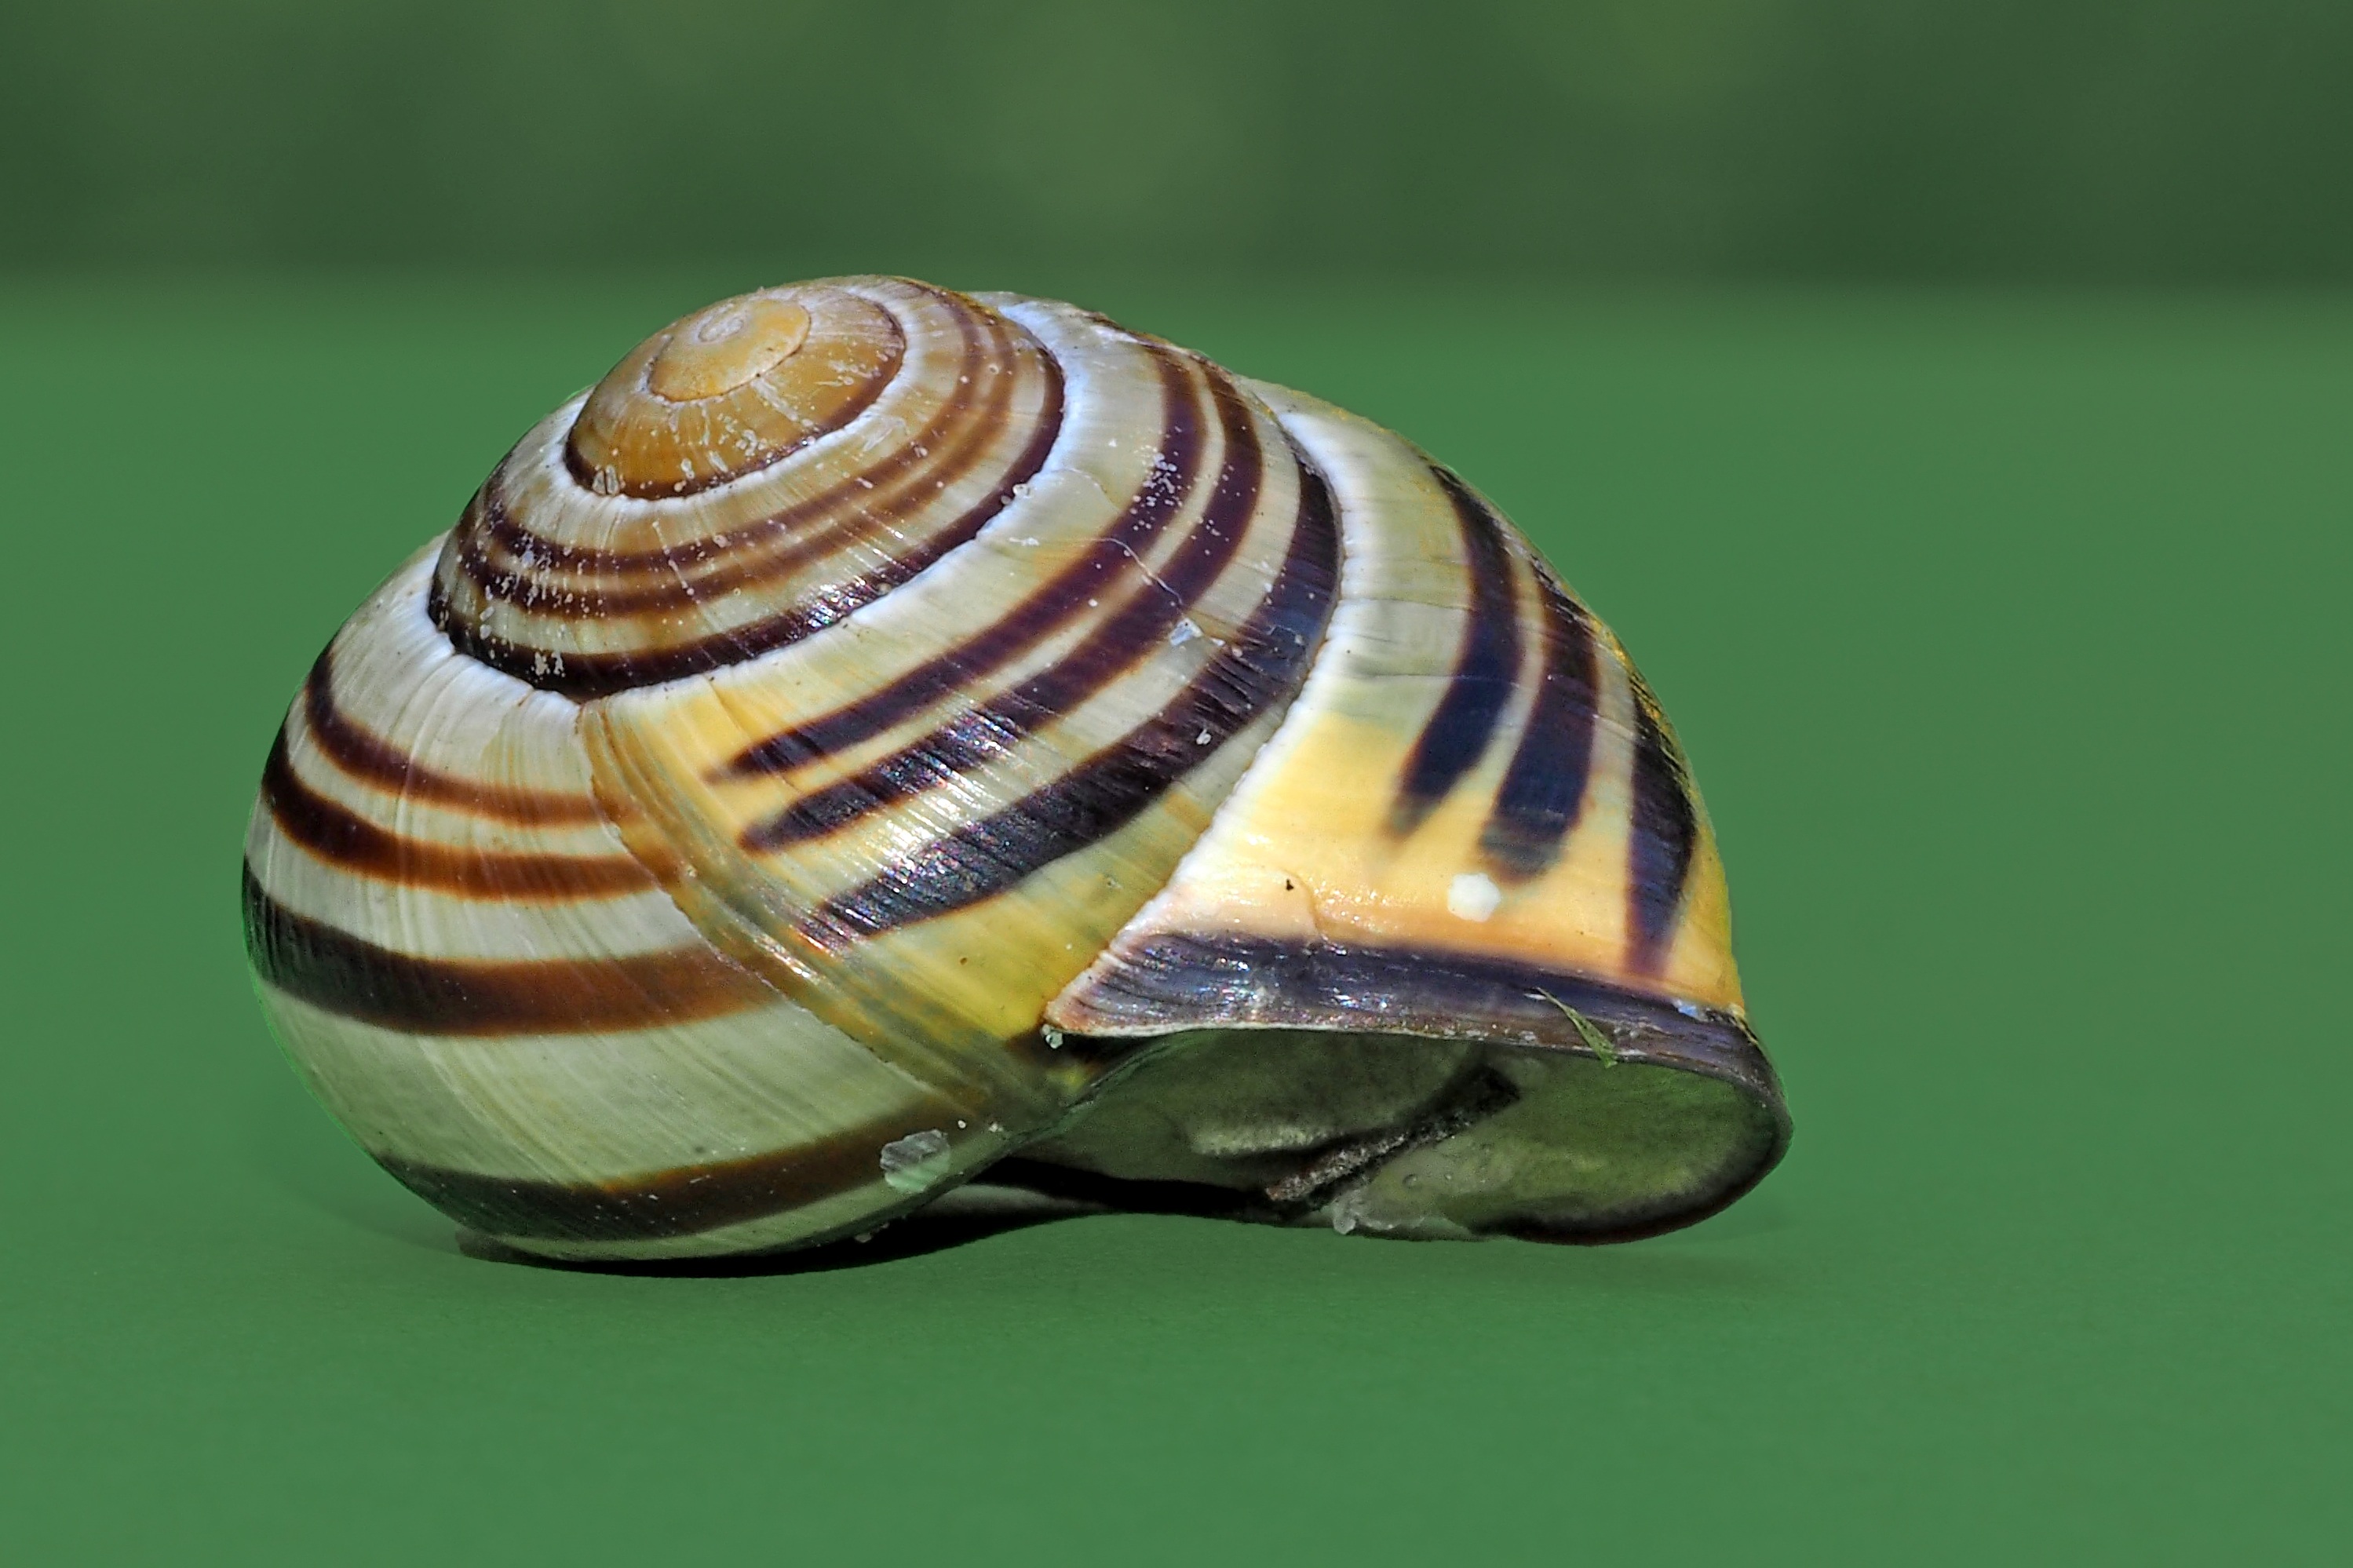
animal, reptile, close, fauna, shell, invertebrate, close up, mollusk, crawl, snail, escargot, molluscs, schnecken, macro photography, slowly, snail shell, sea snail, snails and slugs